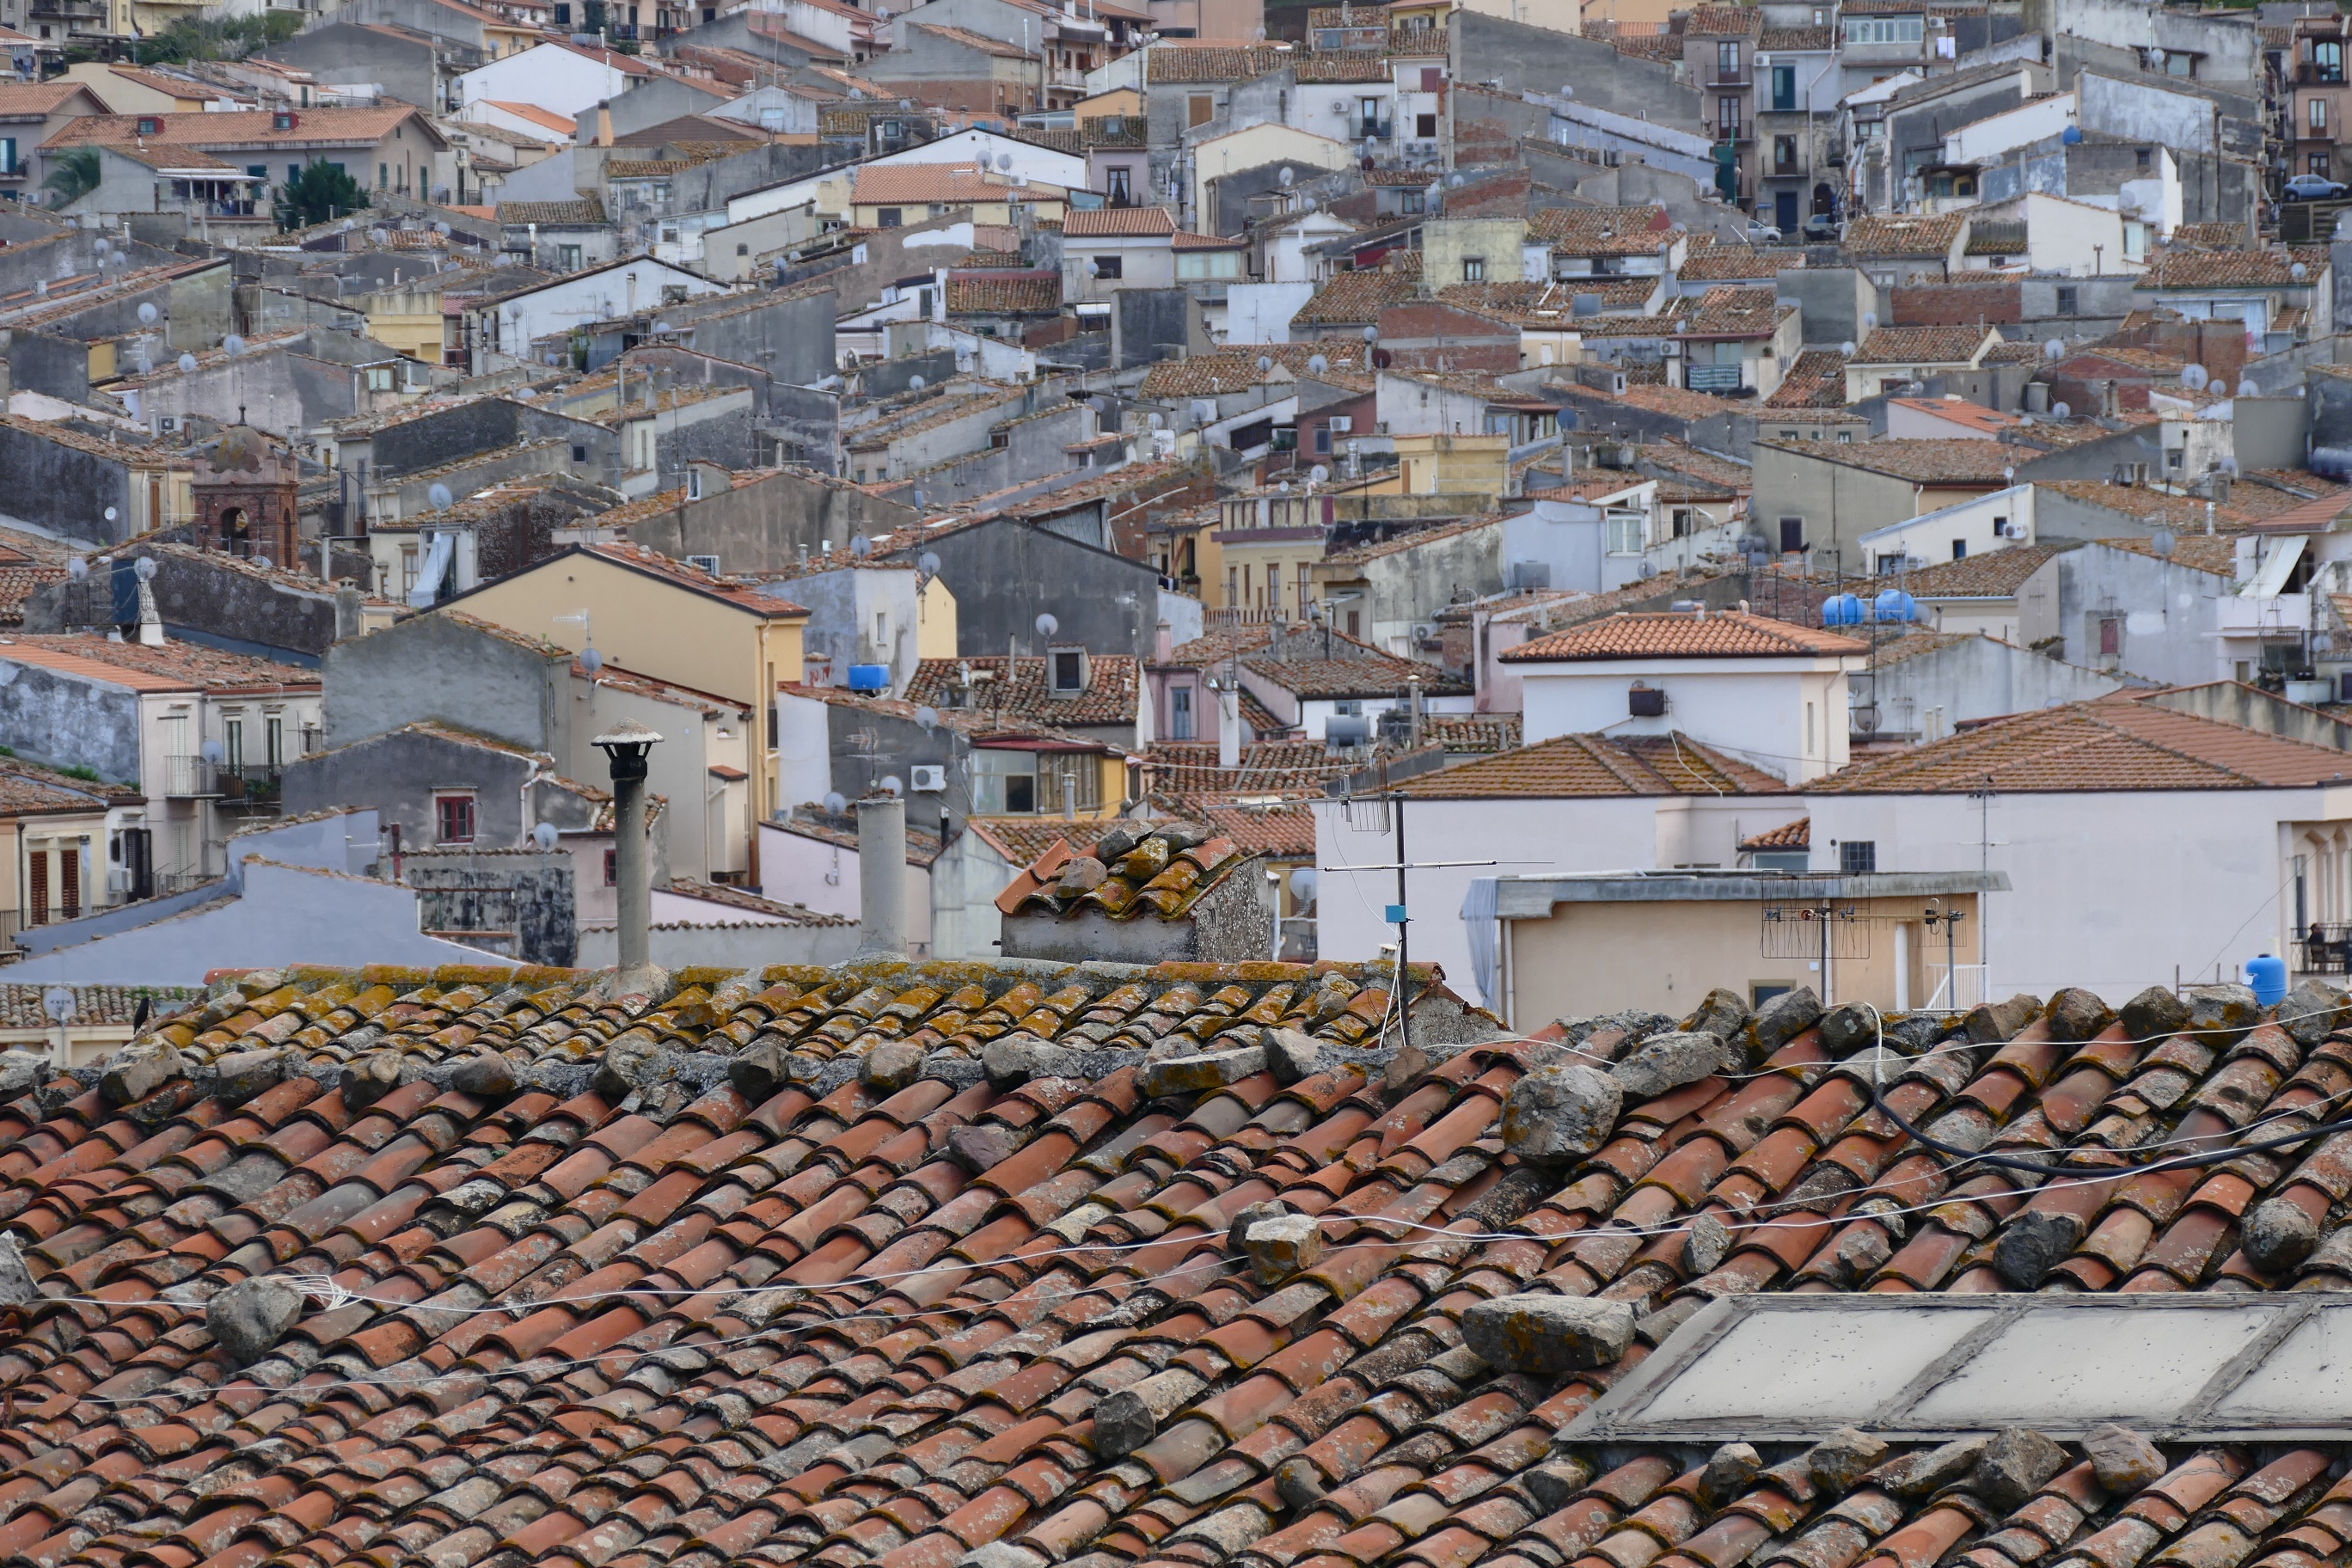
town, roof, city, wall, village, suburb, mediterranean, holiday, italy, slum, sicily, neighbourhood, aerial photography, ancient history, residential area, human settlement